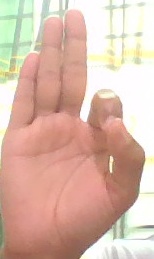
ASL sign: F